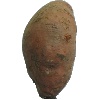
Label: potato_sweet